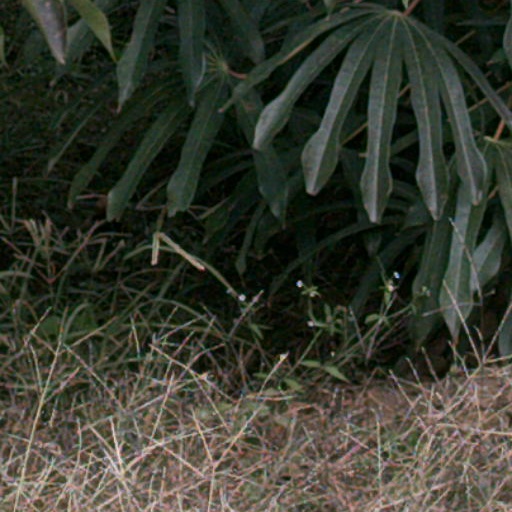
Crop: cassava